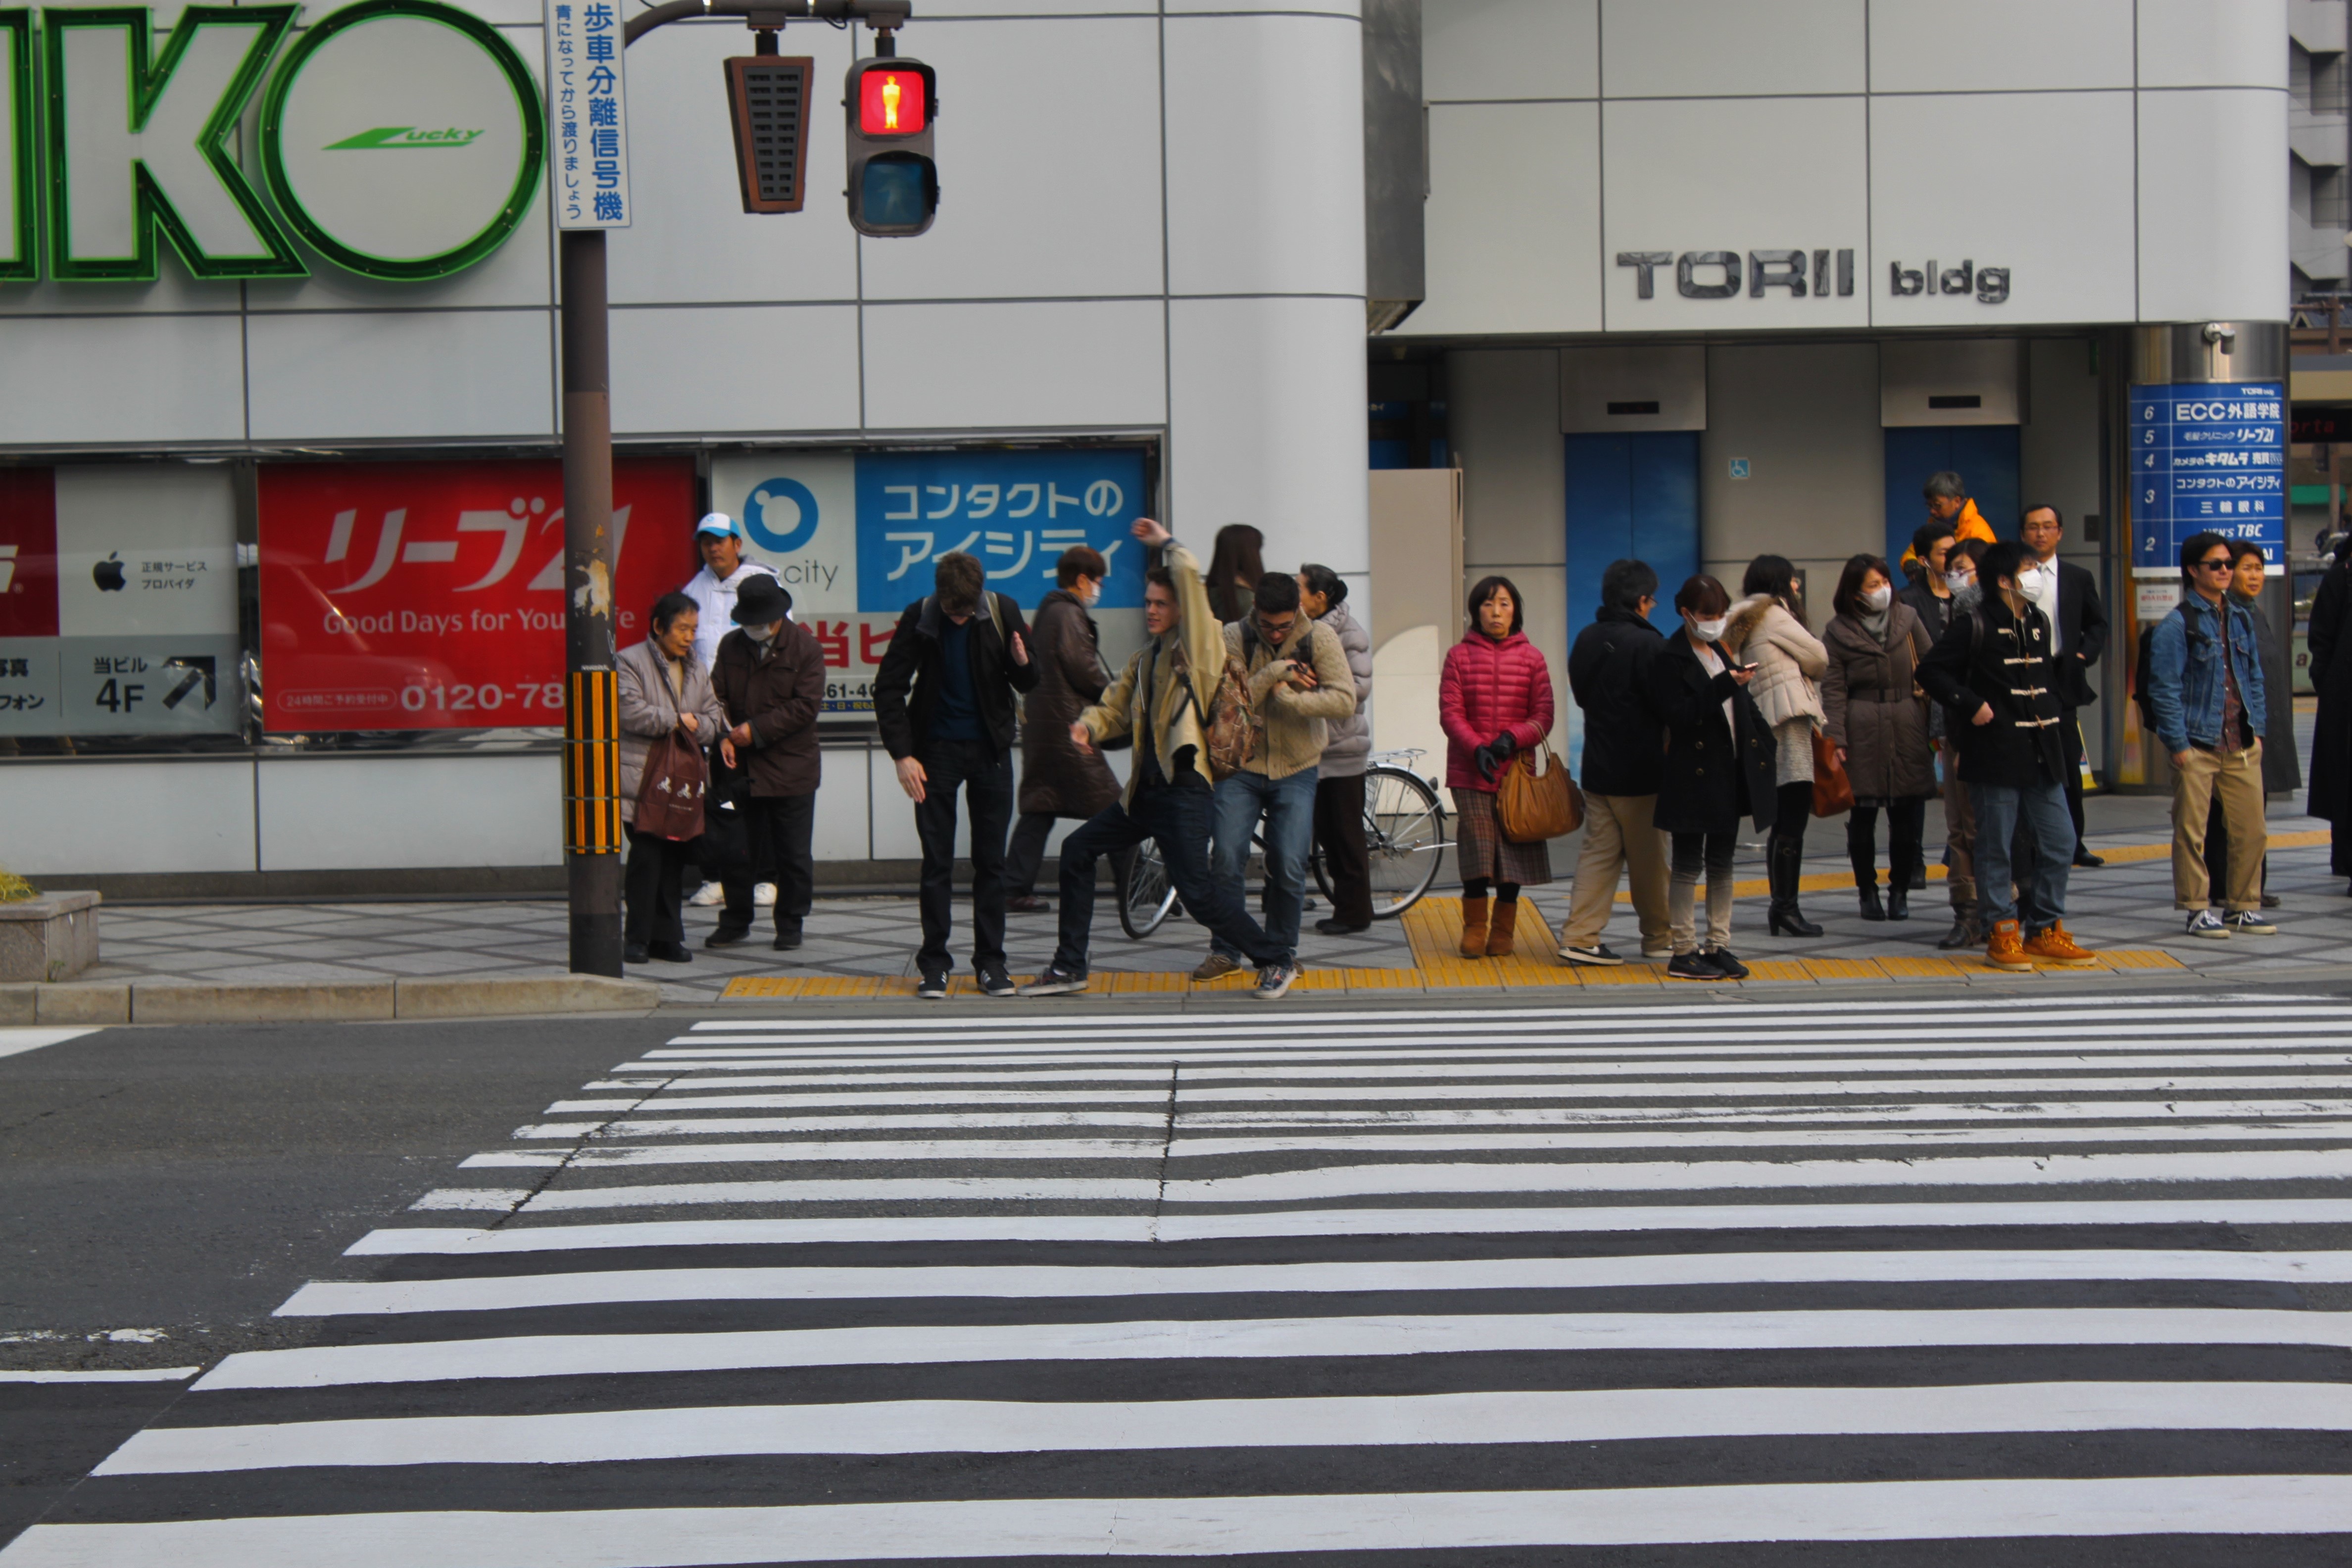
pedestrian, road, street, infrastructure, pedestrian crossing